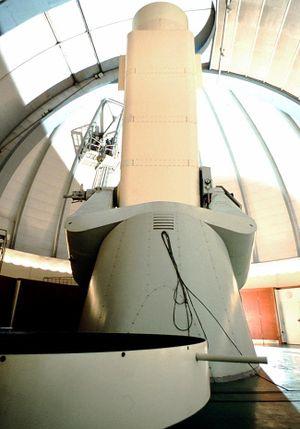
L'observatoire Karl Schwarzchild est un observatoire astronomique appartenant à l'institut Thüringer Landessternwarte ’Karl Schwarzschild’ Tautenburg. En 1992, il fut acheté par le land de Thuringe. Il possède le plus grand télescope d'Allemagne et la plus grande chambre de Schmidt du monde, qui fut construite par VEB Zeiss Jena. Il est situé à Tautenburg, fut fondé en 1960 et nommé d'après le célèbre physicien Karl Schwarzschild.
Un télescope est un instrument d'optique permettant d'augmenter la luminosité ainsi que la taille apparente des objets à observer. Son rôle de récepteur de lumière est souvent plus important que son grossissement optique, il permet d'apercevoir des objets célestes ponctuels difficilement perceptibles ou invisibles à l'œil nu.
Bernhard Schmidt, né le 11 avril 1879, à Nargen dans le gouvernement d'Estland et mort le 1ᵉʳ décembre 1935, à Hambourg est un astronome et opticien allemand de la Baltique.
Une chambre de Schmidt est un type de télescope astronomique construit de sorte à garantir un important champ de vue tout en limitant les aberrations optiques. Des télescopes similaires sont la chambre de Wright et le télescope de Lurie-Houghton.